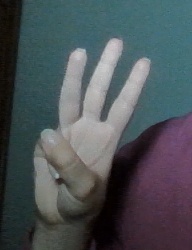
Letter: thaa